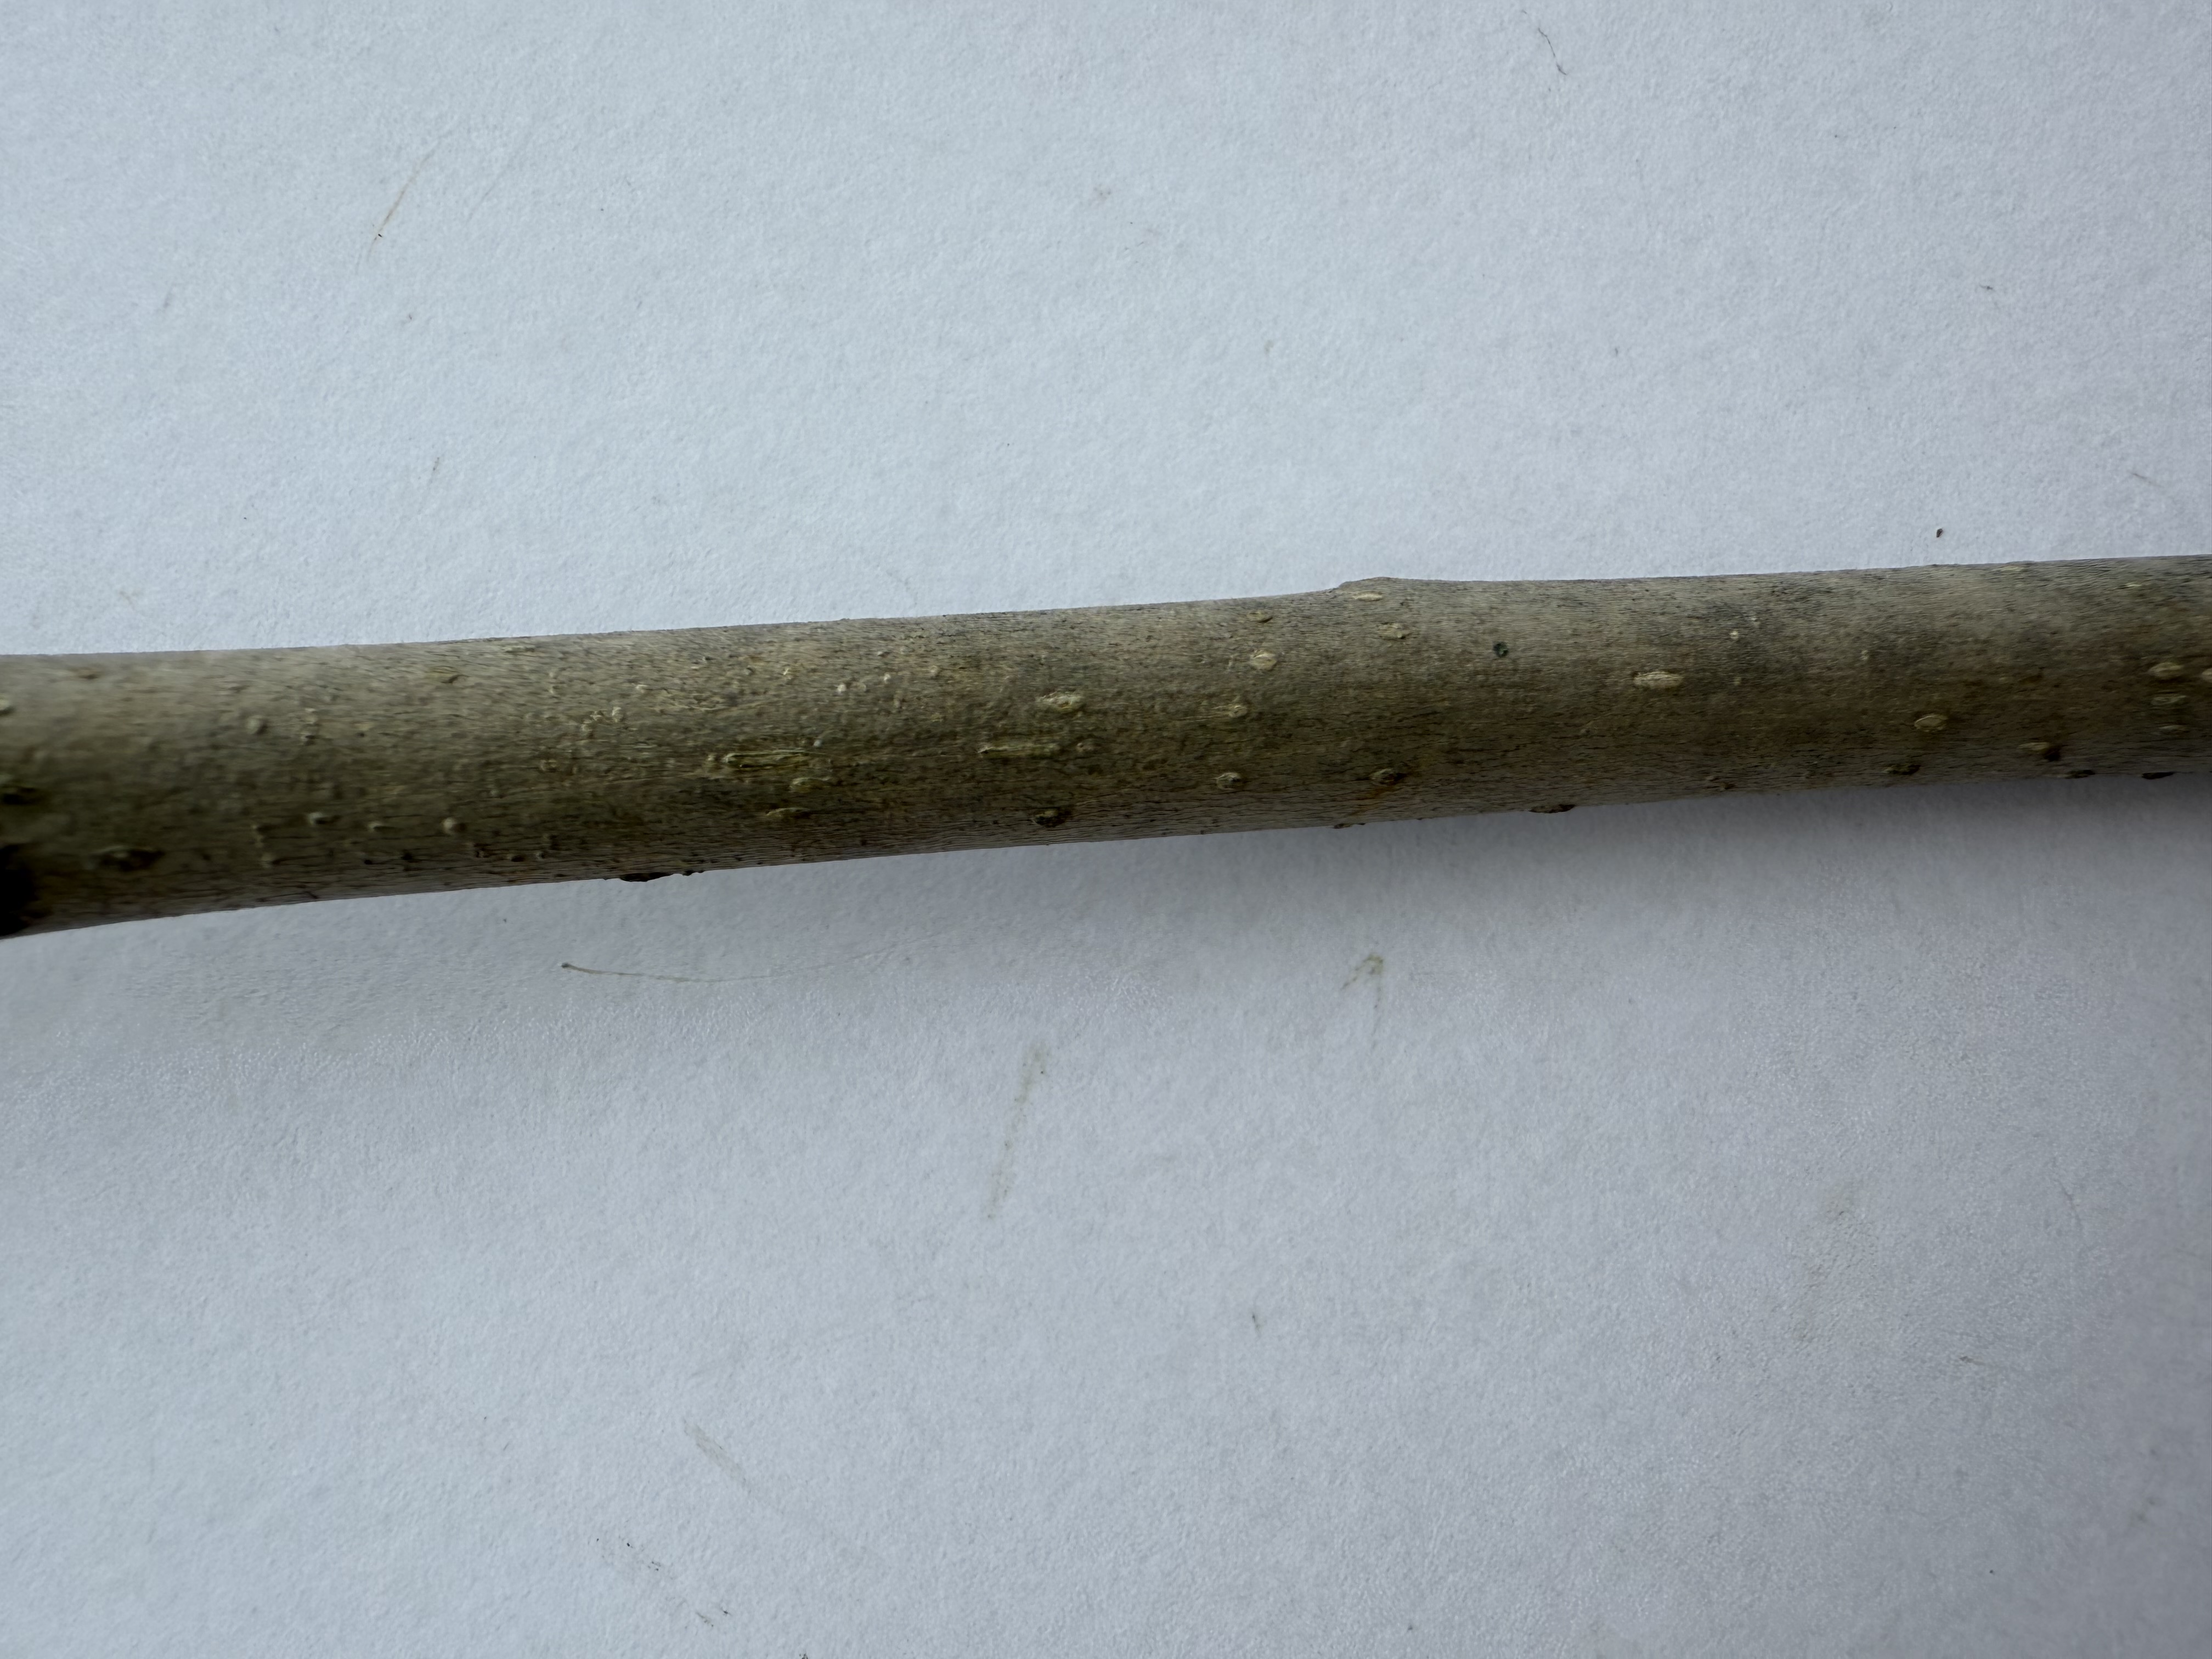
Variety: White Mulberry